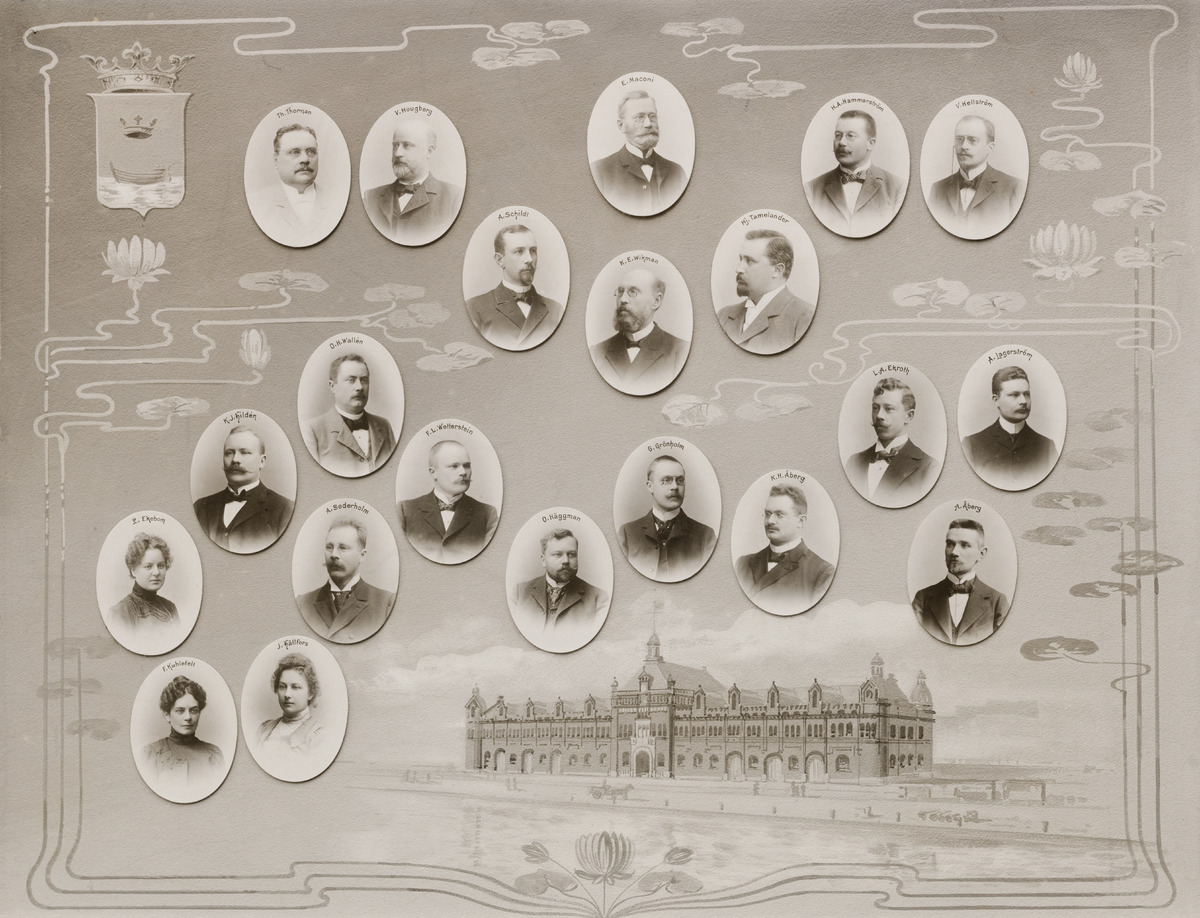
Kuvakoosteessa Tulli- ja pakkahuoneen henkilökuntaa
sisällön kuvaus: Kuvakoosteessa Tulli- ja pakkahuoneen henkilökuntaa. Nimillä varustetut soikeat kasvokuvat, kahdeksantoista mies- ja kolme naisvirkailijaa, on sommiteltu akvarellipohjalle. Taustakuva esittää Katajanokan tulli- ja pakkahuonetta, Mynttirantakatu

(nykyään

Katajanokanlaituri) 5,

arkkitehti Gustaf Nyström 1901. Sommitelmaa kehystävät tyylitellyt lummeornamentit, ja vasemmassa yläkulmassa on Helsingin kaupungin vaakuna. mustavalkoinen
Kuvaaja: Nyblin, Daniel, valokuvaaja
Ajankohta: kuvausaika 1902
Paikka: Suomi, Uusimaa, Helsinki, Katajanokka Helsinki, Katajanokanlaituri 5
Aiheet: akvarellit, ornamentiikka, kollaasit, julkiset rakennukset, uusrenessanssi, tullihallinto, toimistotyöntekijät, muotokuvat, kasvot, vaakunat